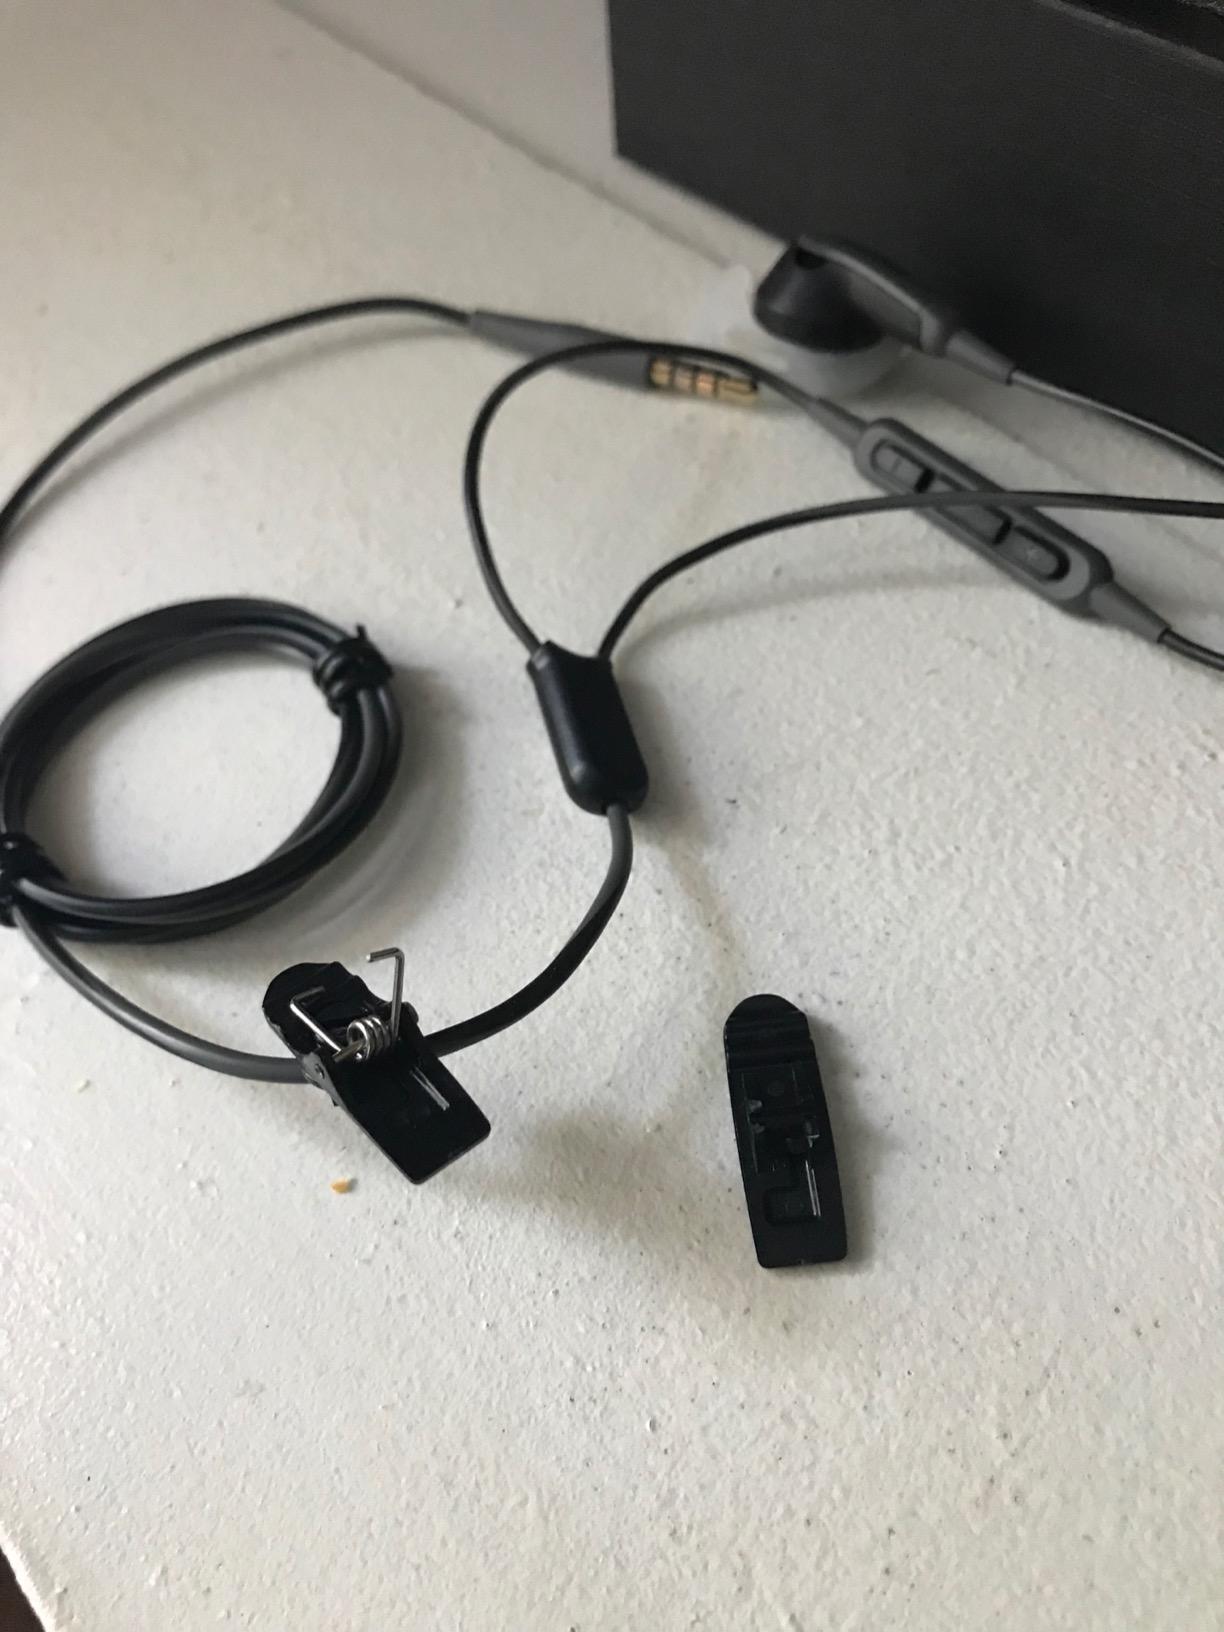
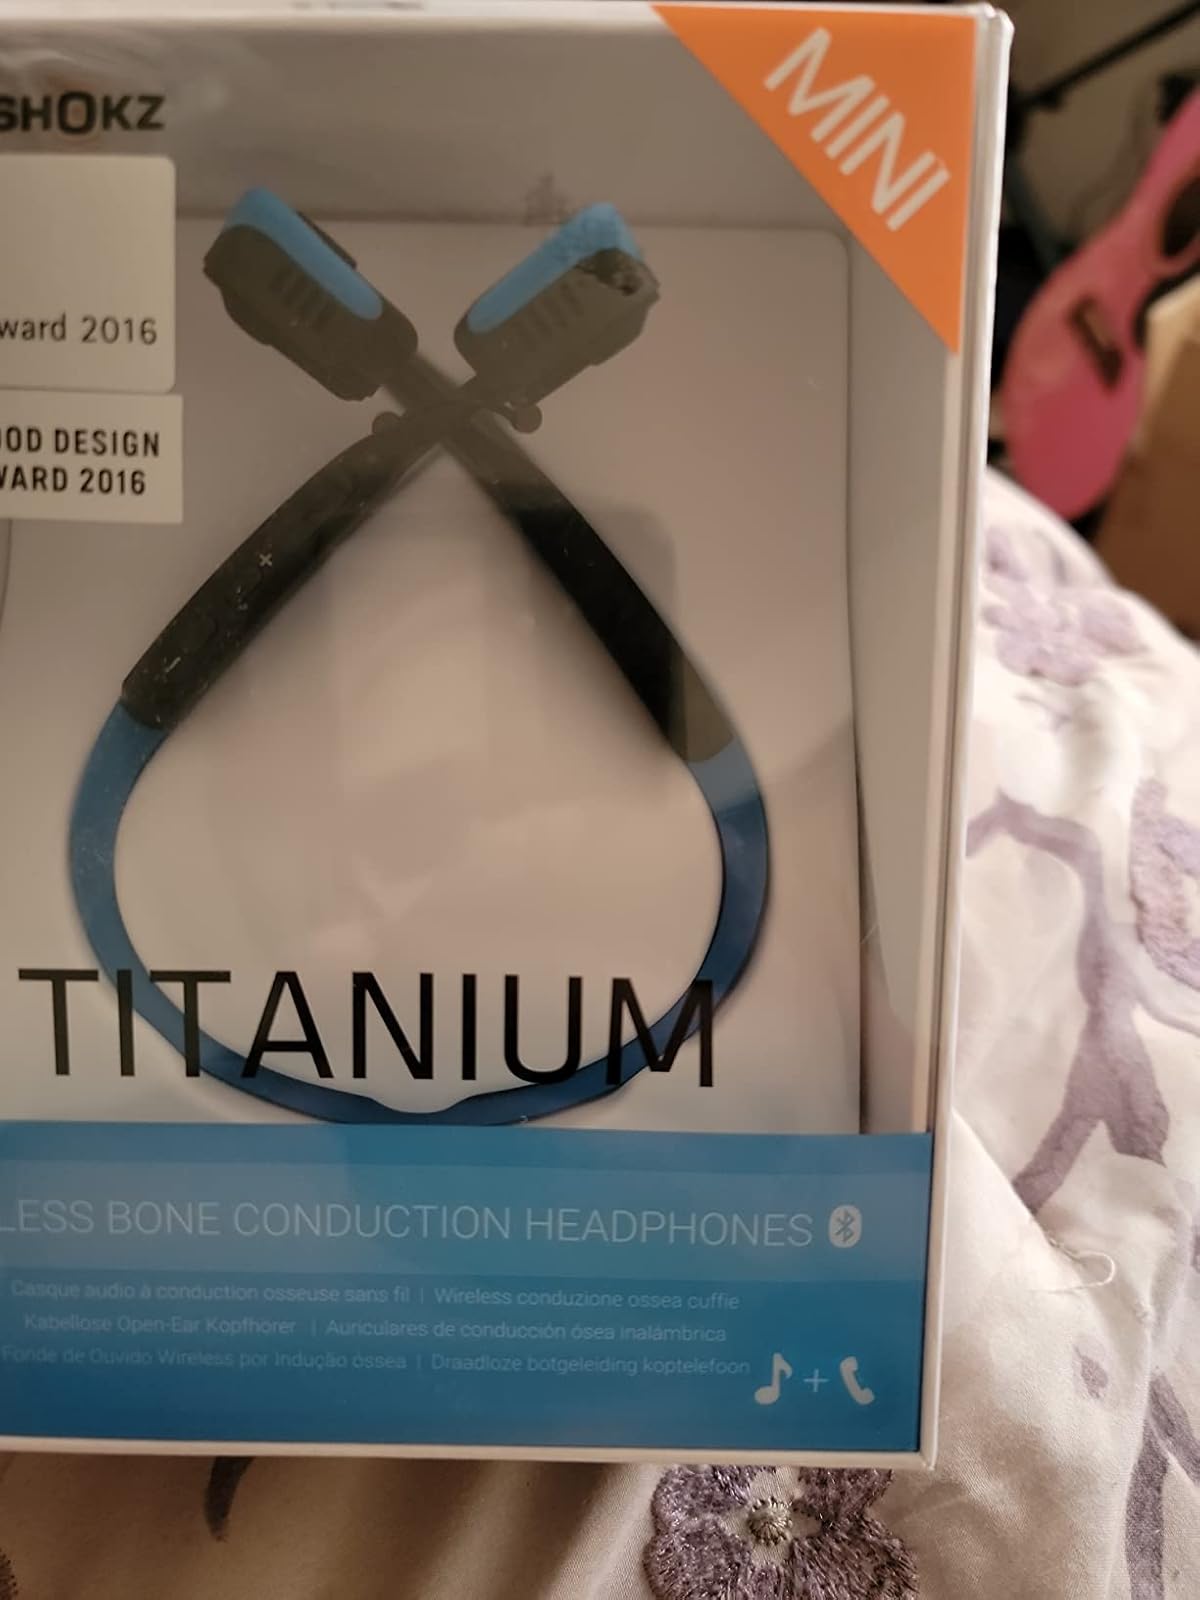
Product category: headphones
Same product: no